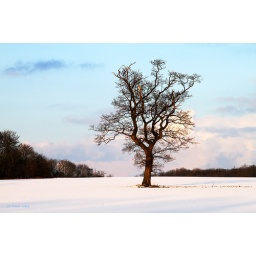
Lone oak tree in snow covered field in Suffolk, taken in late afternoon sunshine.